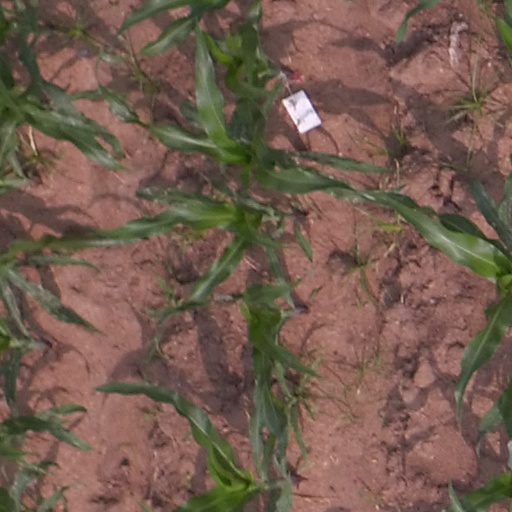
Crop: maize; corn